Massachusetts House of Representatives' 6th Essex district

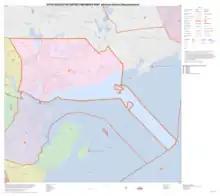
Map of Massachusetts House of Representatives' 6th Essex district, based on the 2010 United States census.

Massachusetts House of Representatives' 6th Essex district in the United States is one of 160 legislative districts included in the lower house of the Massachusetts General Court. It covers the city of Beverly in Essex County. Democrat Jerry Parisella of Beverly last represented the district from 2011 until his resignation in late 2024. It is currently represented by Democrat Hannah Bowen of Beverly .